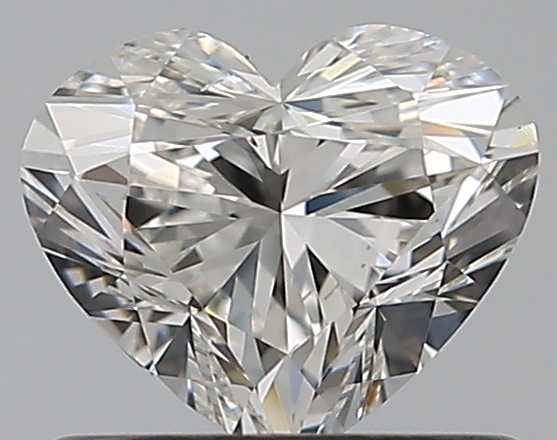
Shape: heart
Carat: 0.7
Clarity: VS2
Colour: G
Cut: EX
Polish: EX
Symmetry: VG
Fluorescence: N
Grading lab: GIA
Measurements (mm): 5.24 x 6.18 x 3.71